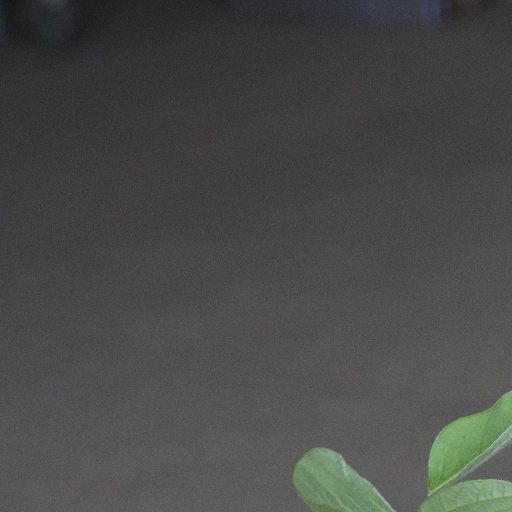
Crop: soybean